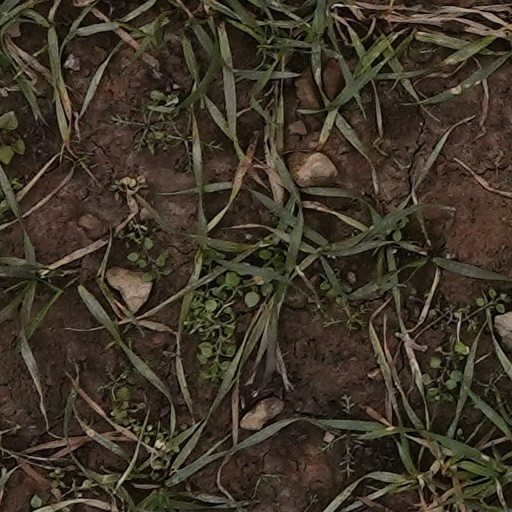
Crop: wheat